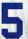
Number: 5